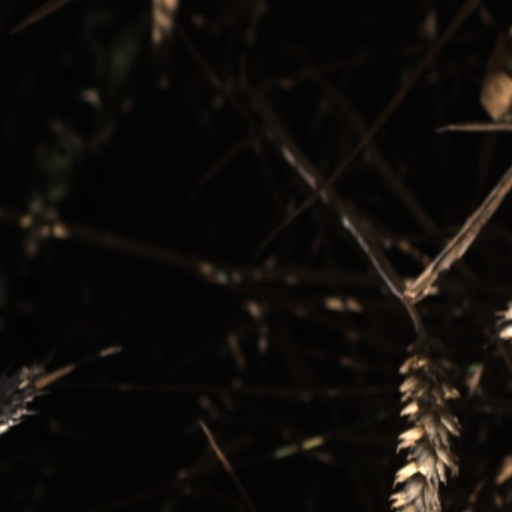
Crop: wheat